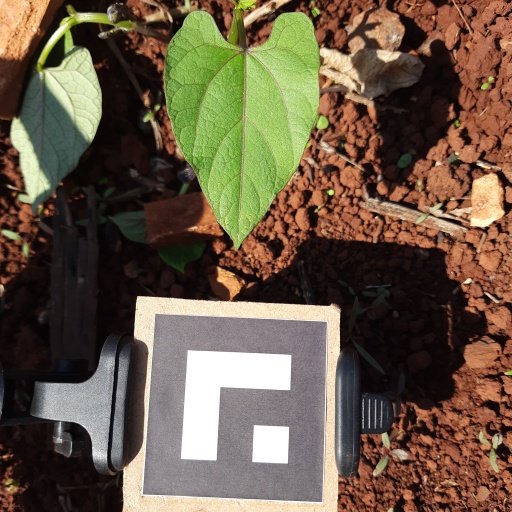
Observations: flat surface, no eating holes, under sunlight